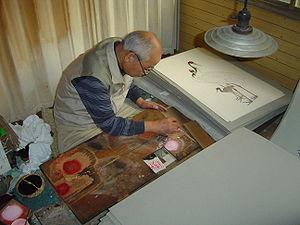
L'ukiyo-e est un mouvement artistique japonais de l'époque d'Edo comprenant non seulement une peinture populaire et narrative originale, mais aussi et surtout les estampes japonaises gravées sur bois.
La technique de l'estampe ukiyo-e est l'ensemble des procédés artistiques et artisanaux permettant de parvenir à imprimer les estampes faites à partir de gravures sur bois, communément appelés « estampes japonaises ».
Le patrimoine culturel du Japon, relevant de l’Agence pour les affaires culturelles, est constitué des biens, traditions ou notions particulièrement importantes de la culture du peuple japonais. Il recoupe notamment : le patrimoine matériel, le patrimoine vivant, le patrimoine ethnologique ou folklorique, les sites historiques, scéniques et naturels, les paysages culturels, et enfin les ensembles architecturaux traditionnels ; de plus, le patrimoine enfoui et les techniques de conservation des biens culturels sont également protégés.
Les Soixante-neuf Stations du Kiso Kaidō sont une série d'estampes japonaises ukiyo-e créées par Utagawa Hiroshige et Keisai Eisen entre 1834-1835 et 1842. Cette série représente l'ensemble des étapes de la grande route de Kiso Kaidō, allant d'Edo, où réside alors le shogun, à Kyōto, où réside l'empereur.